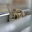
Label: cat